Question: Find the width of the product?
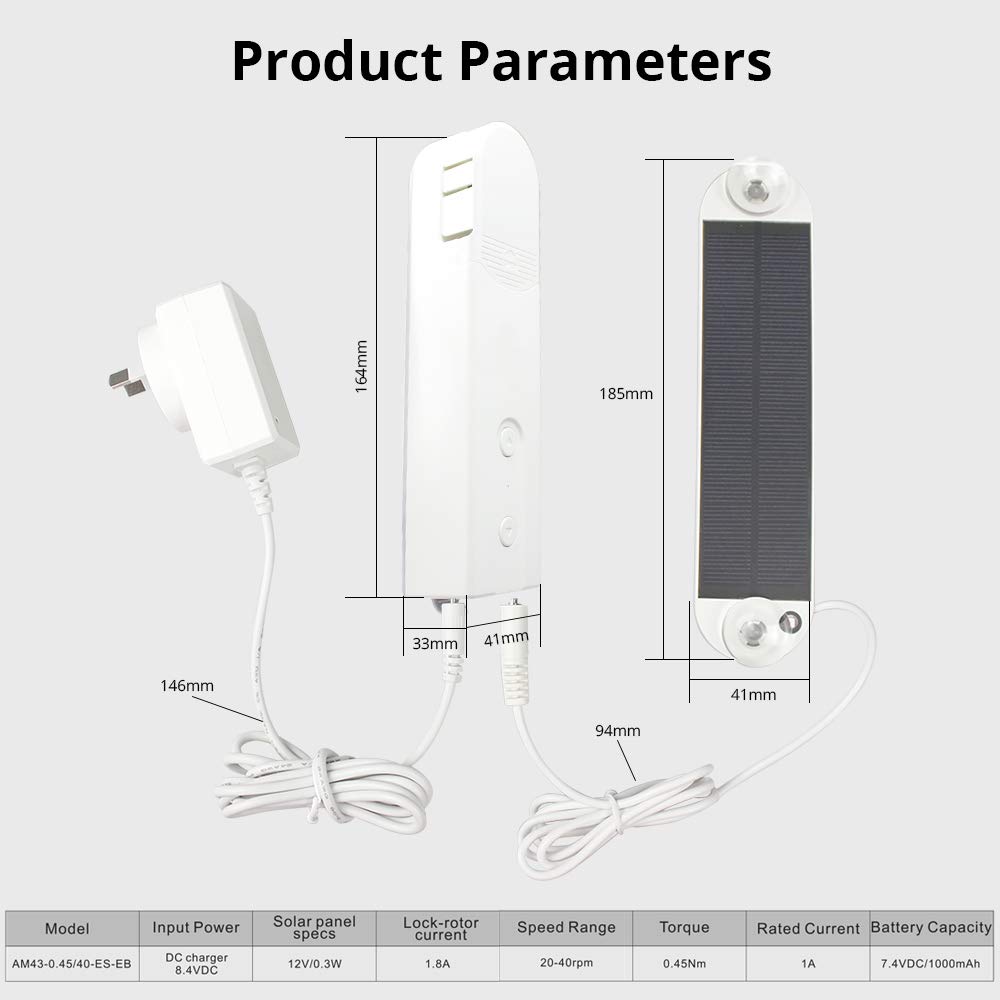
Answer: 0.45 metre